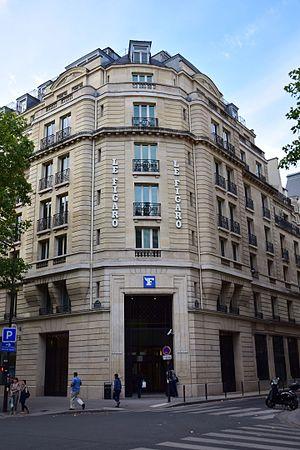
Siège du Figaro, au 14 boulevard Haussmann à Paris (France).